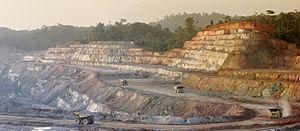
Iamgold Corporation est une compagnie canadienne d'exploitation minière, basée à Toronto et spécialisée dans l'exploitation de l'or. Fondée en 1990 par Mark Nathanson et William Pugliese, actuellement présidée par Donald K Charter, elle est côtés à la Bourse de Toronto depuis 1996 et à la bourse de New York depuis 2005.